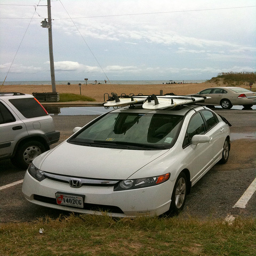
White car parked in a lot with two surfboards on top.
A honda civic with surf boards sits at a parking lot
The parked car has two surfboards on the roof.
A small car with two surfboard on the rack parked.
A Honda sits parked with two surfboards on top.